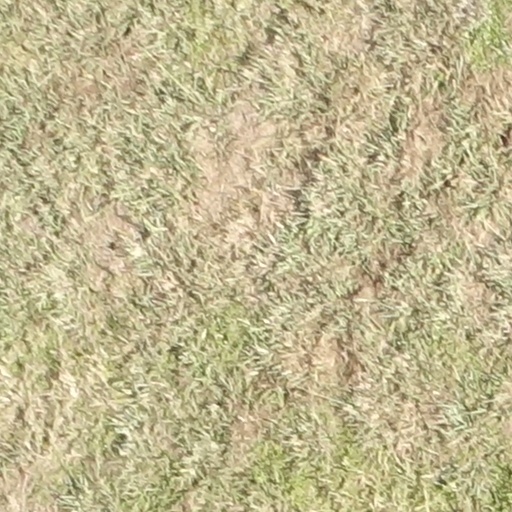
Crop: sorghum